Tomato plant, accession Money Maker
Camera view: tilt-top (135 deg); turntable rotation: 330 degrees
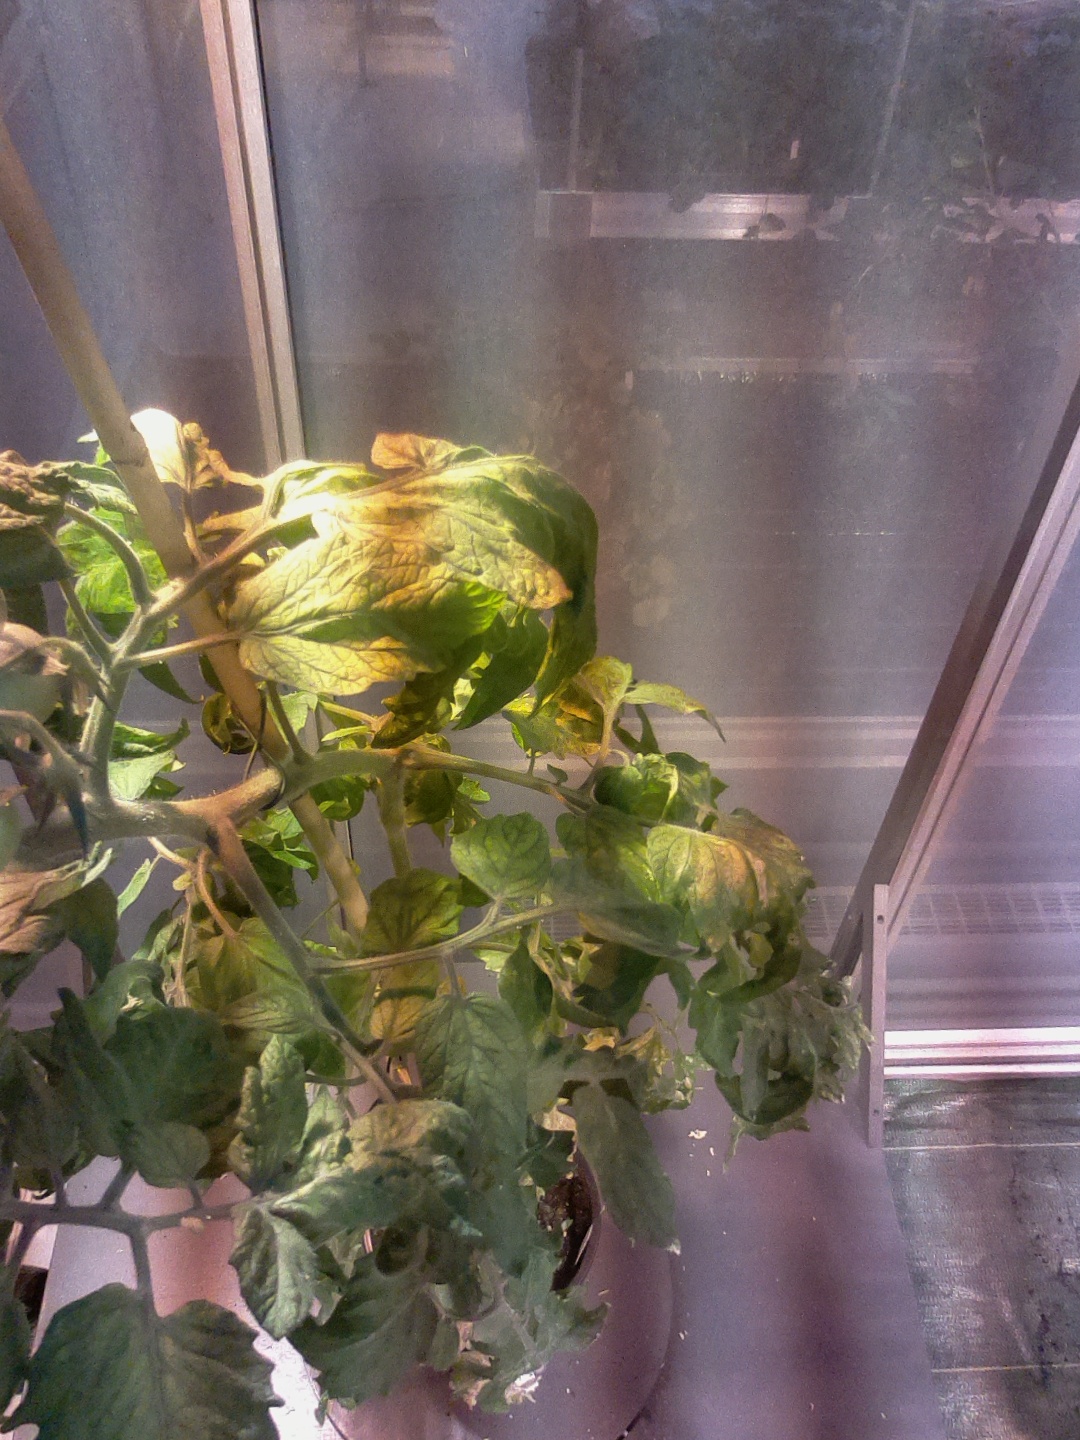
BBCH growth stage 72: 20%-30% of final fruit size